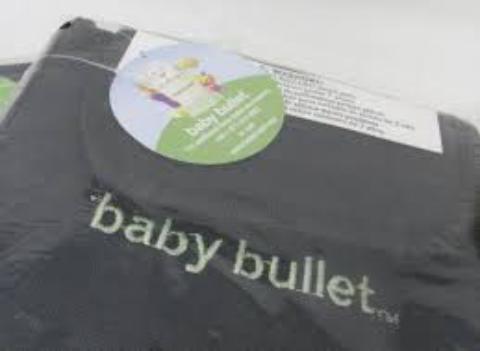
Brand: baby bullet
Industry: Necessities